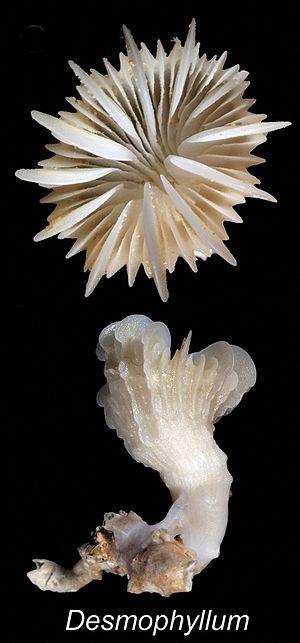
Desmophyllum dianthus, ou corail solitaire, est une espèce de coraux appartenant à la famille des Caryophylliidae.
Les Caryophyllidae forment une famille de scléractiniaires.
Desmophyllum est un genre de coraux durs de la famille des Caryophylliidae.